Military Medical Academy (Serbia)

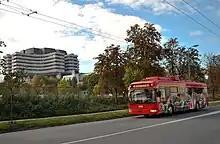
Military Medical Academy

Located on the Banjica hill area of Belgrade, the Military Medical Academy complex covers the area of .